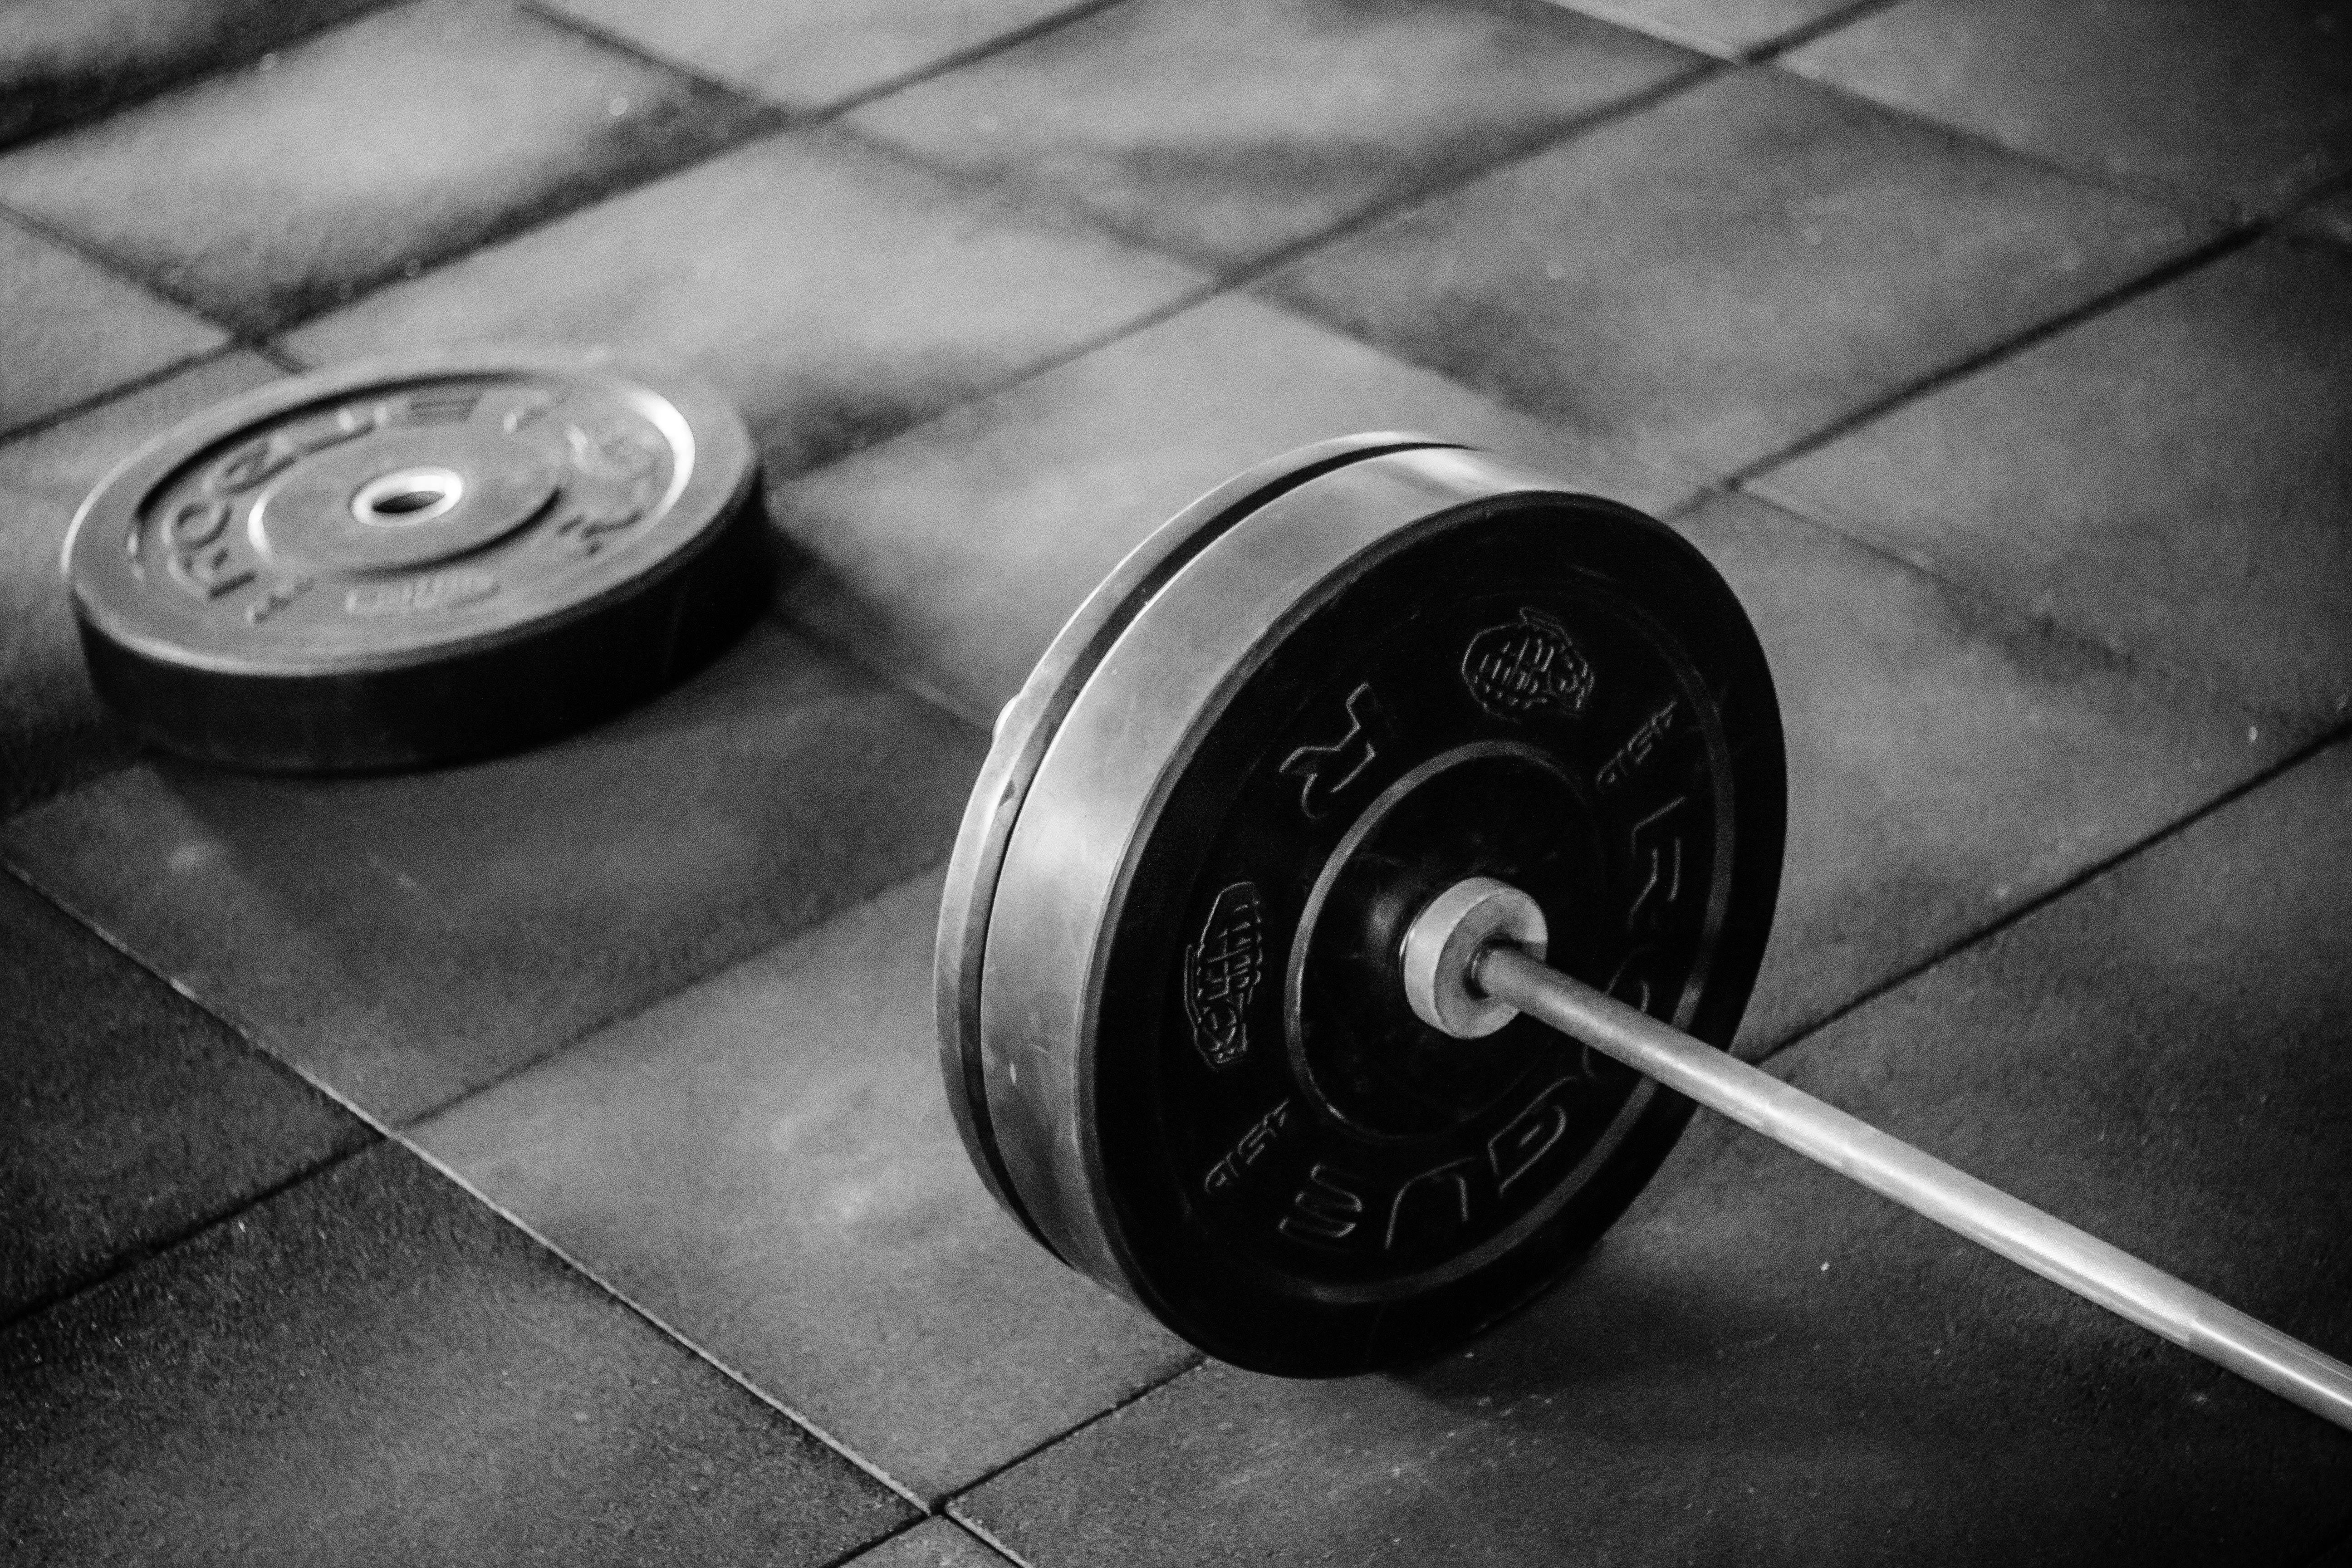
black and white, exercise equipment, photography, monochrome photography, barbell, monochrome, wheel, weights